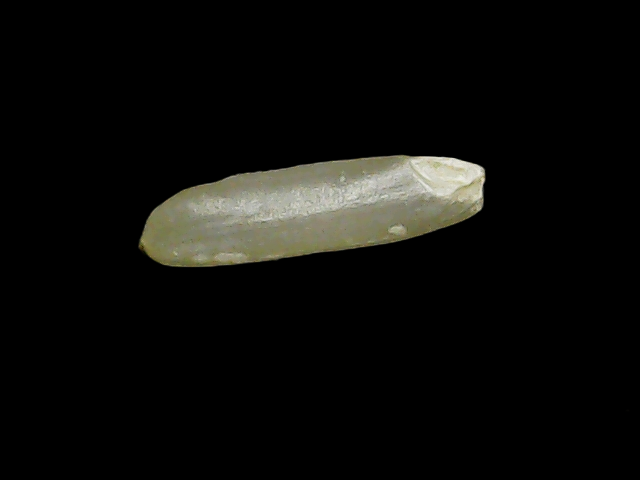
Rice variety: Binadhan19